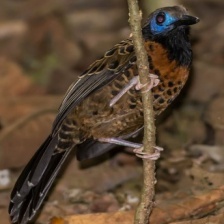
Species: ANTBIRD
Scientific name: THAMNOPHILIDAE